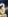
Number: 3